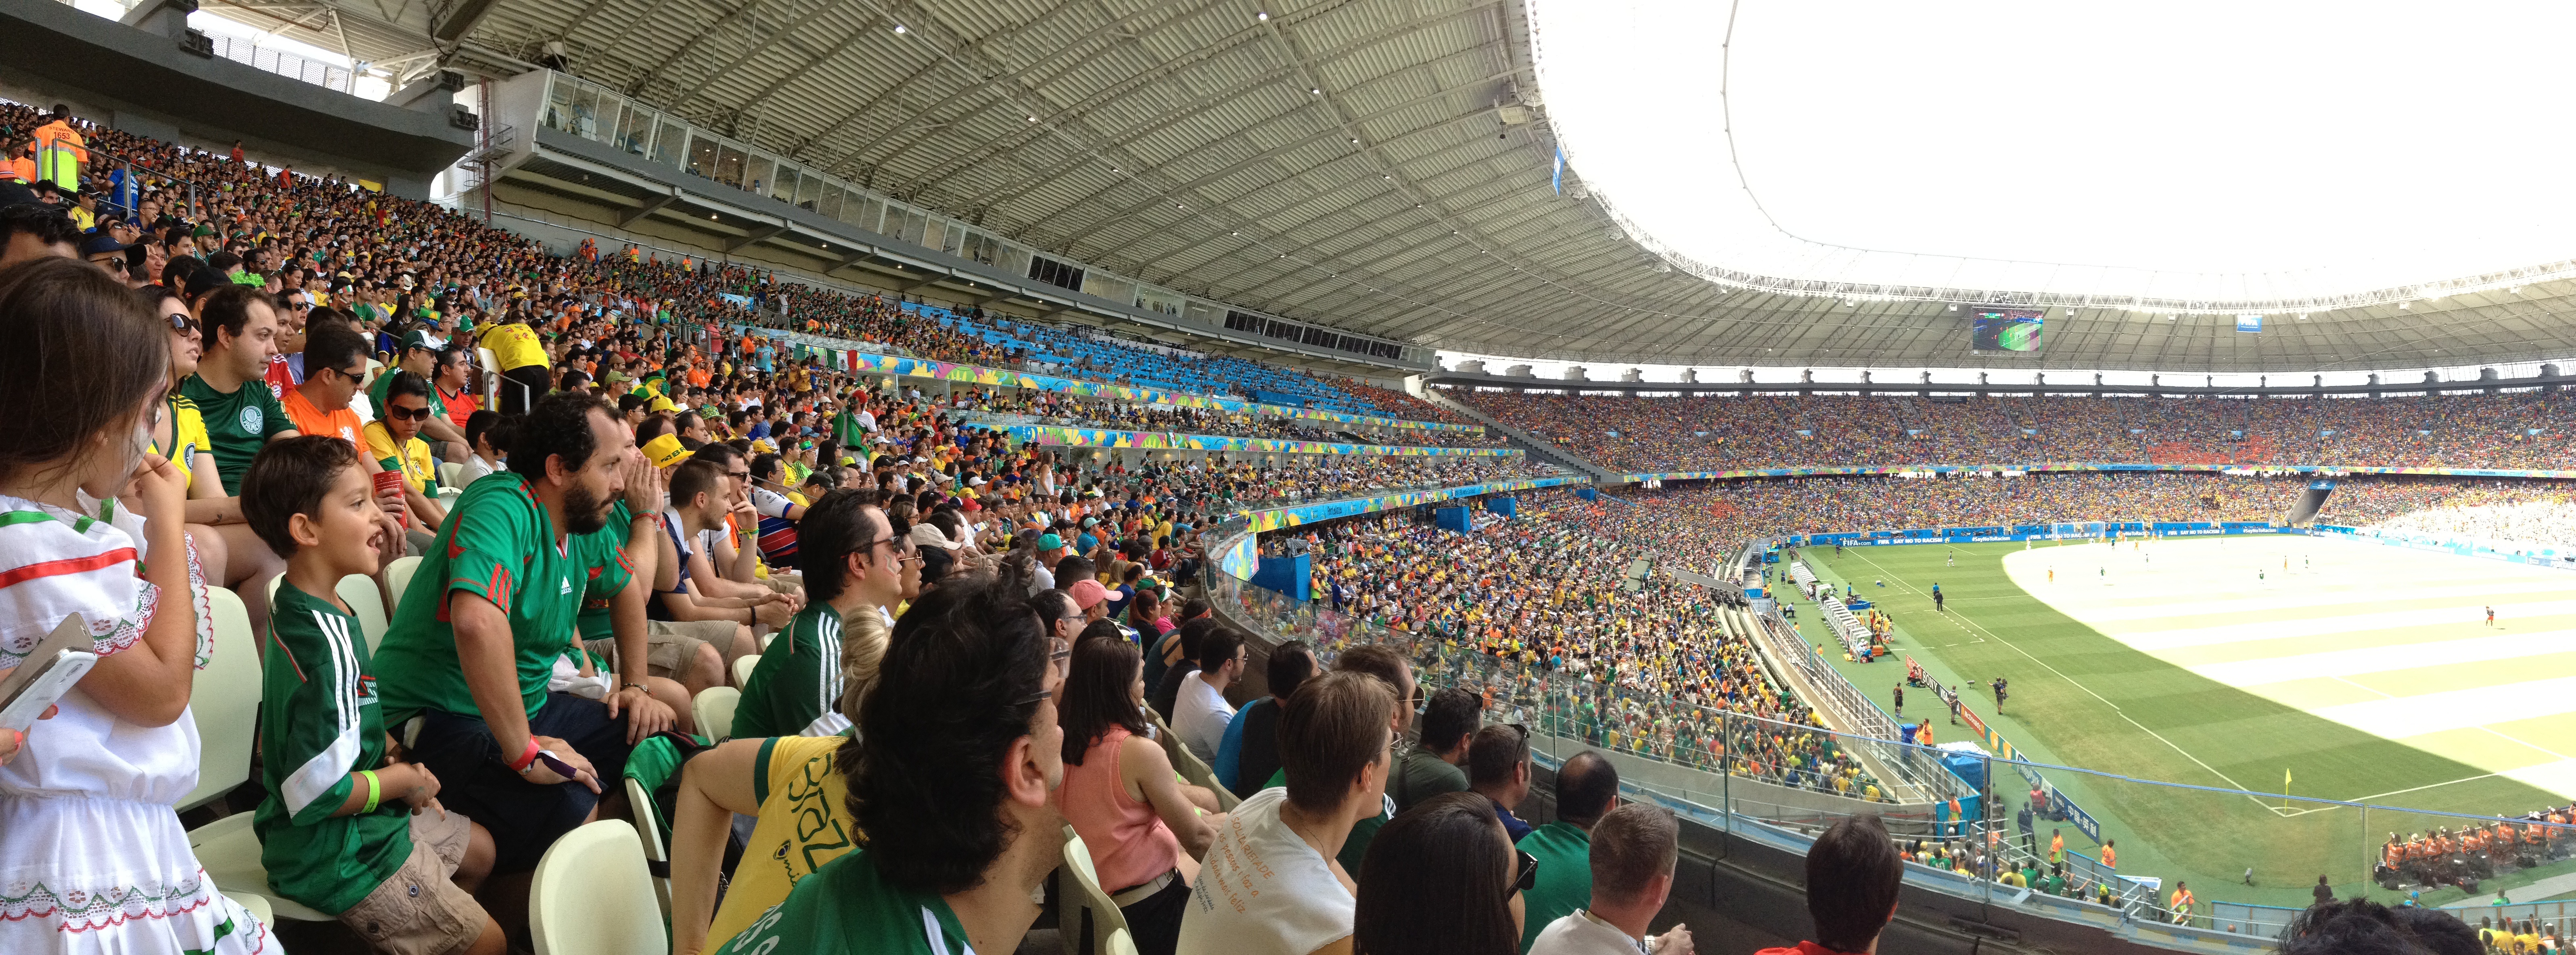
structure, field, lawn, game, crowd, audience, football, stadium, crown, fortress, arena, mexico, brazil, selection, ceara, sport venue, soccer specific stadium, castellan